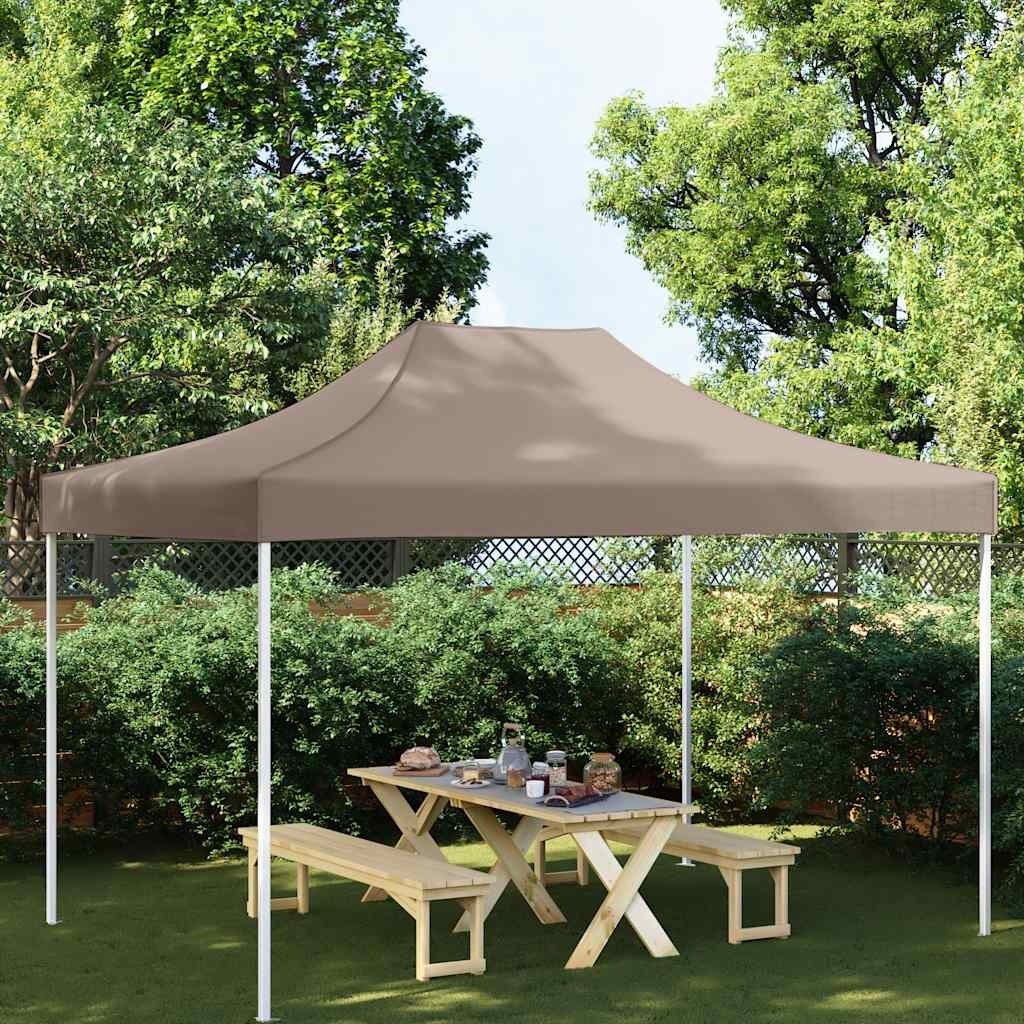
Party Tent Roof 4x3 m Taupe 270 g/m²
This party tent roof is the ideal replacement for your folding pop-up tent roof. The garden marquee roof can be quickly and easily fixed to a frame. The tent top cover is made of UV- and weather-resistant oxford with a PVC coating and is therefore perfect for outdoor use. Please note delivery only includes a party tent roof; tent frame is not included. Colour: Taupe Material: 600D oxford fabric with PVC coating (100% polyester) Total size: 410 x 280 cm (L x W) UV and water resistant Ideal replacement for folding pop-up tent roofs Note: party tent roof only, tent frame not included
Brand: vidaXL
Category: Home & Garden > Lawn & Garden > Outdoor Living > Outdoor Structures > Canopy & Gazebo Accessories > Canopy & Gazebo Tops